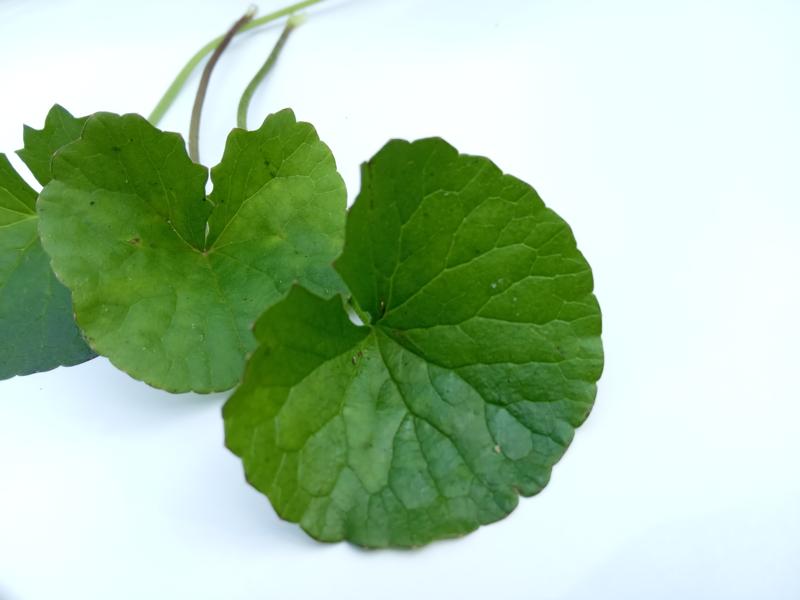
Weed species: Centella asiatica